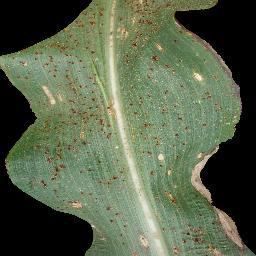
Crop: corn
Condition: (maize)_common_rust